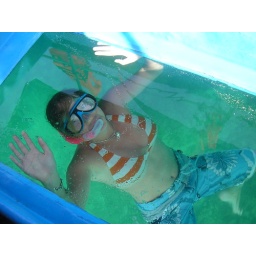
Jess under the glass bottomed boat in Unawatuna